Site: brandenburg
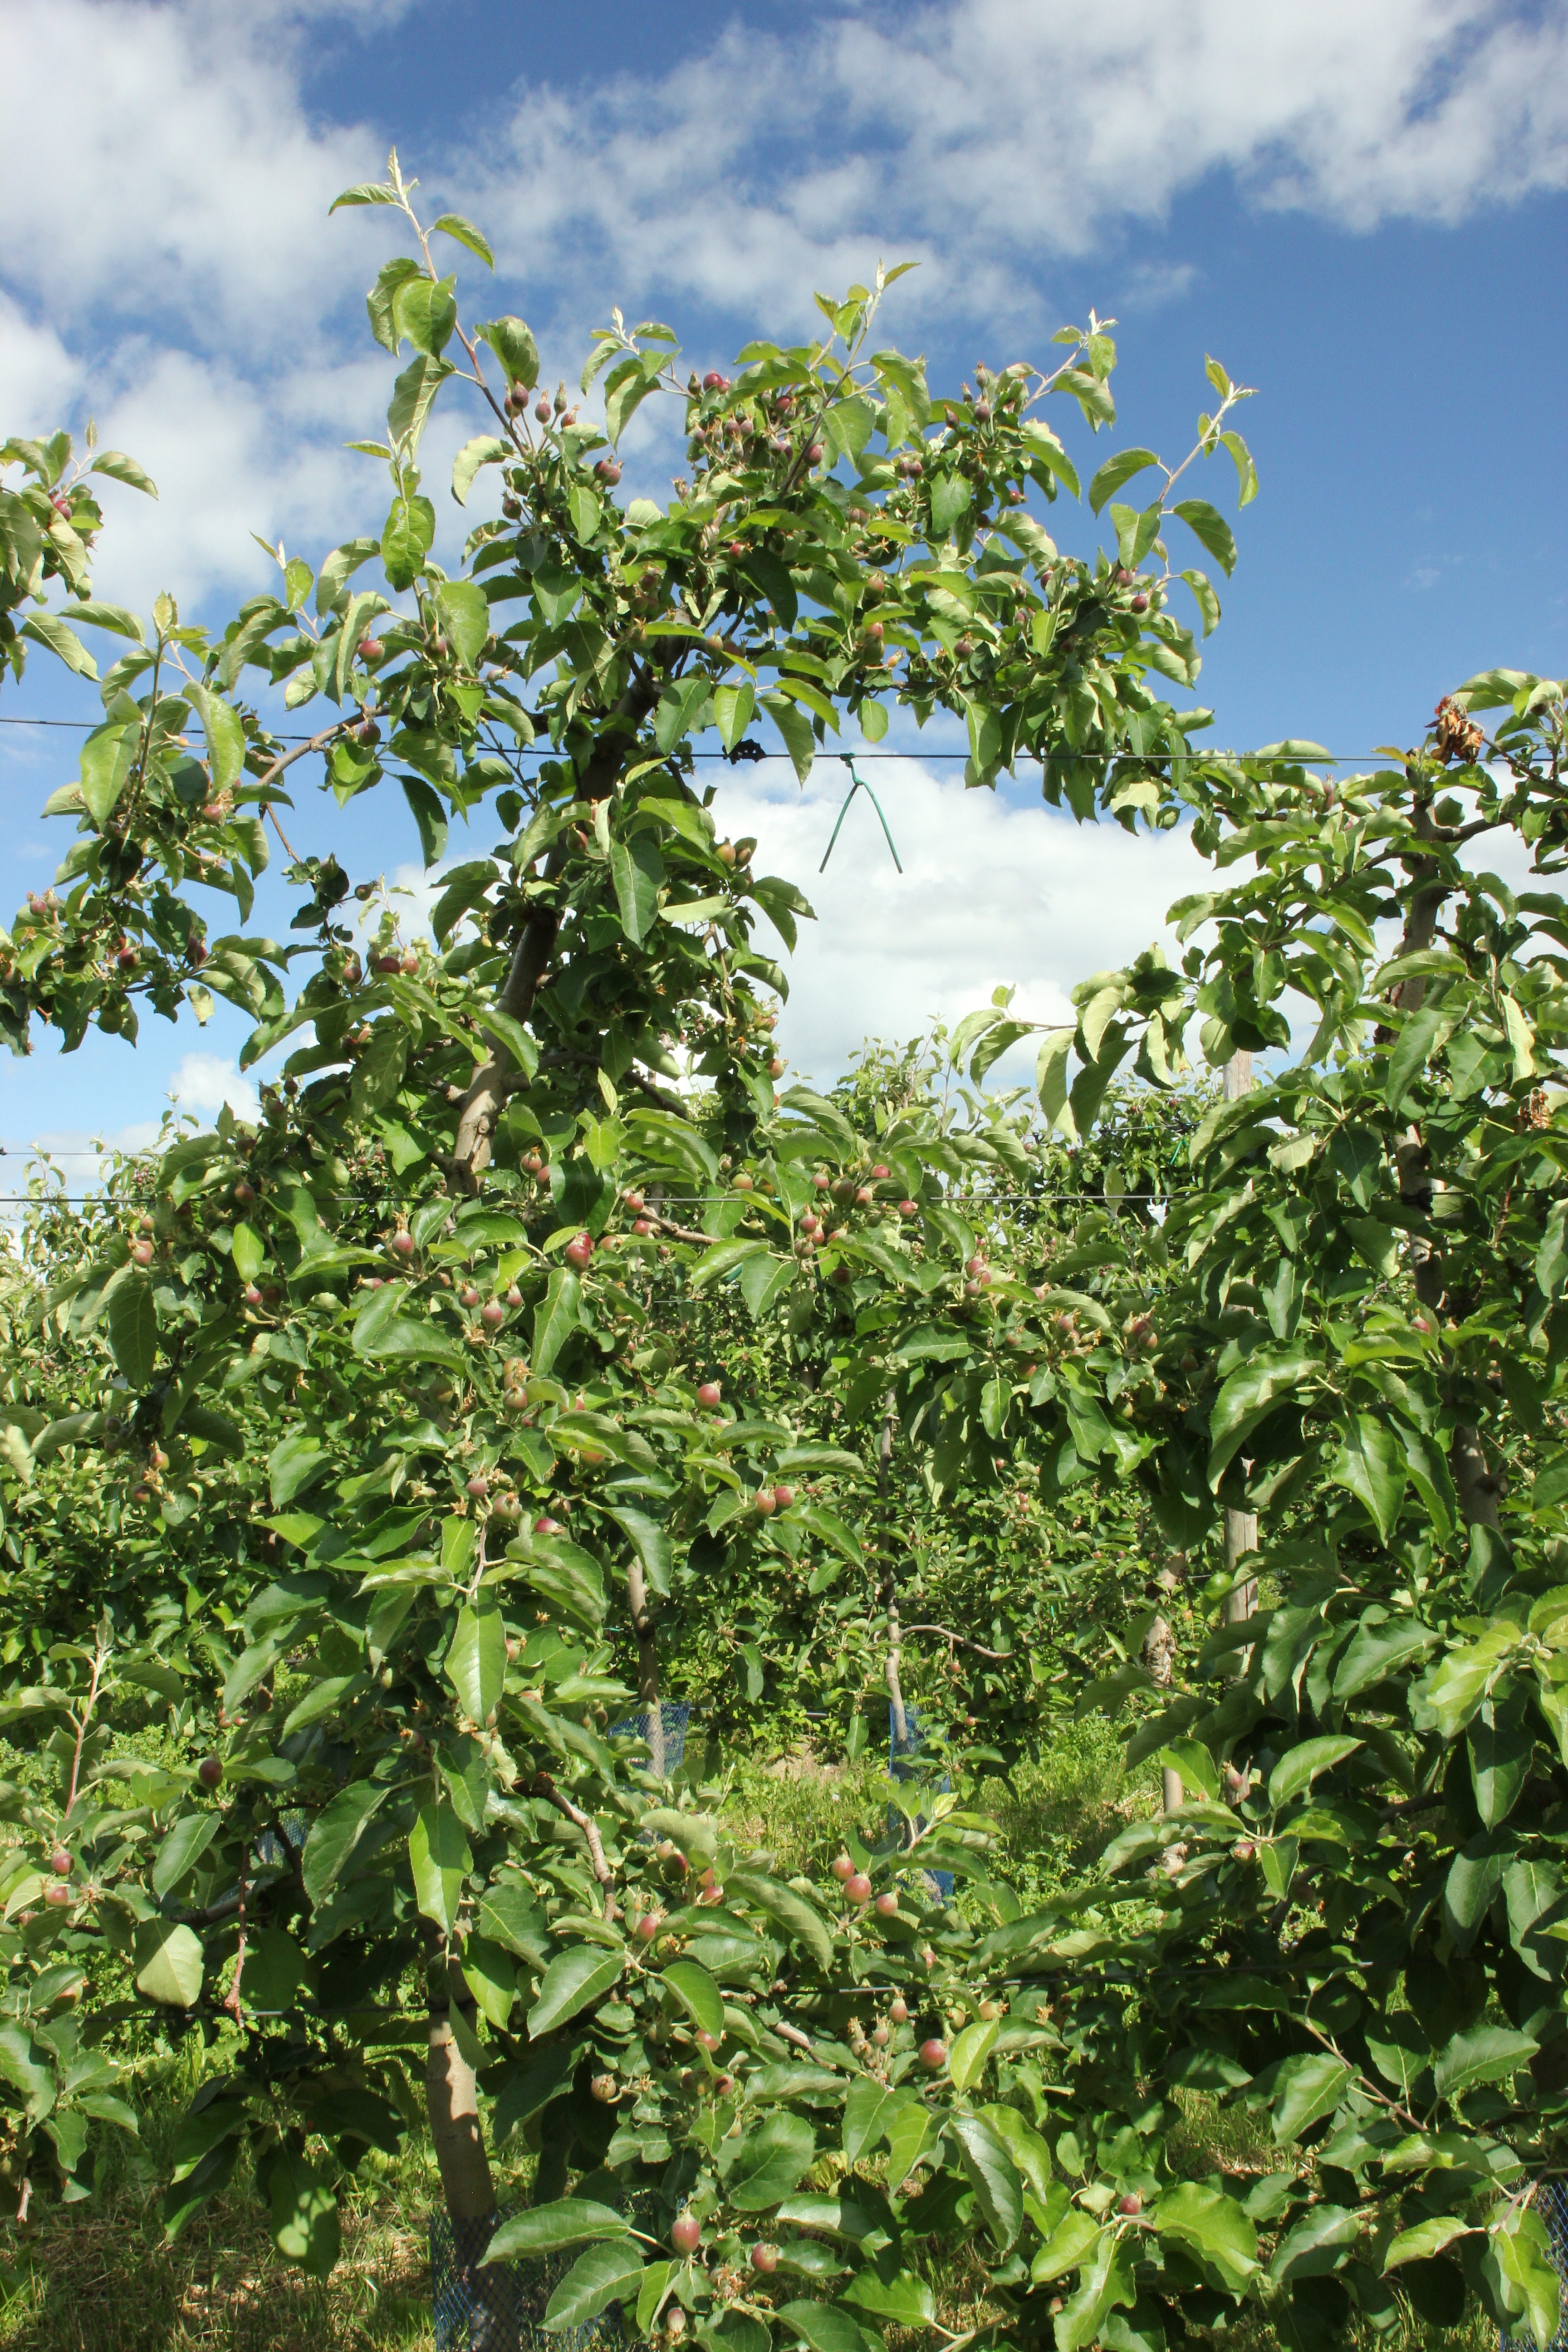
Growth stage (BBCH 72): Development of fruit